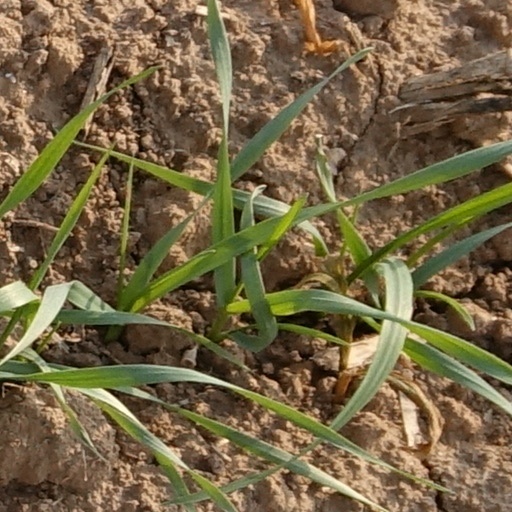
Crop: wheat